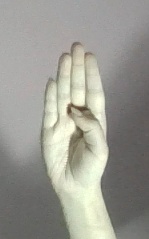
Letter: kaaf